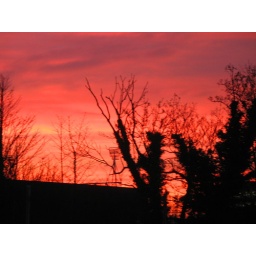
Blood red sky over Portman Road II